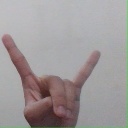
अक्षर: श